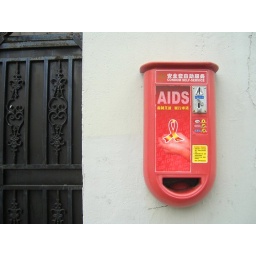
On the street a random condom machine in Shanghai